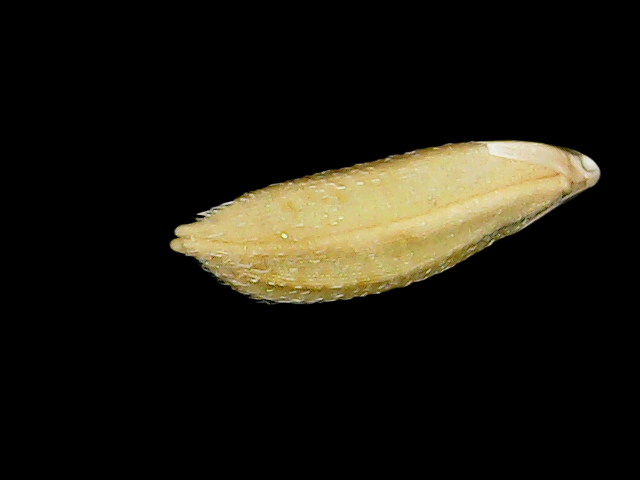
Rice variety: Bd51